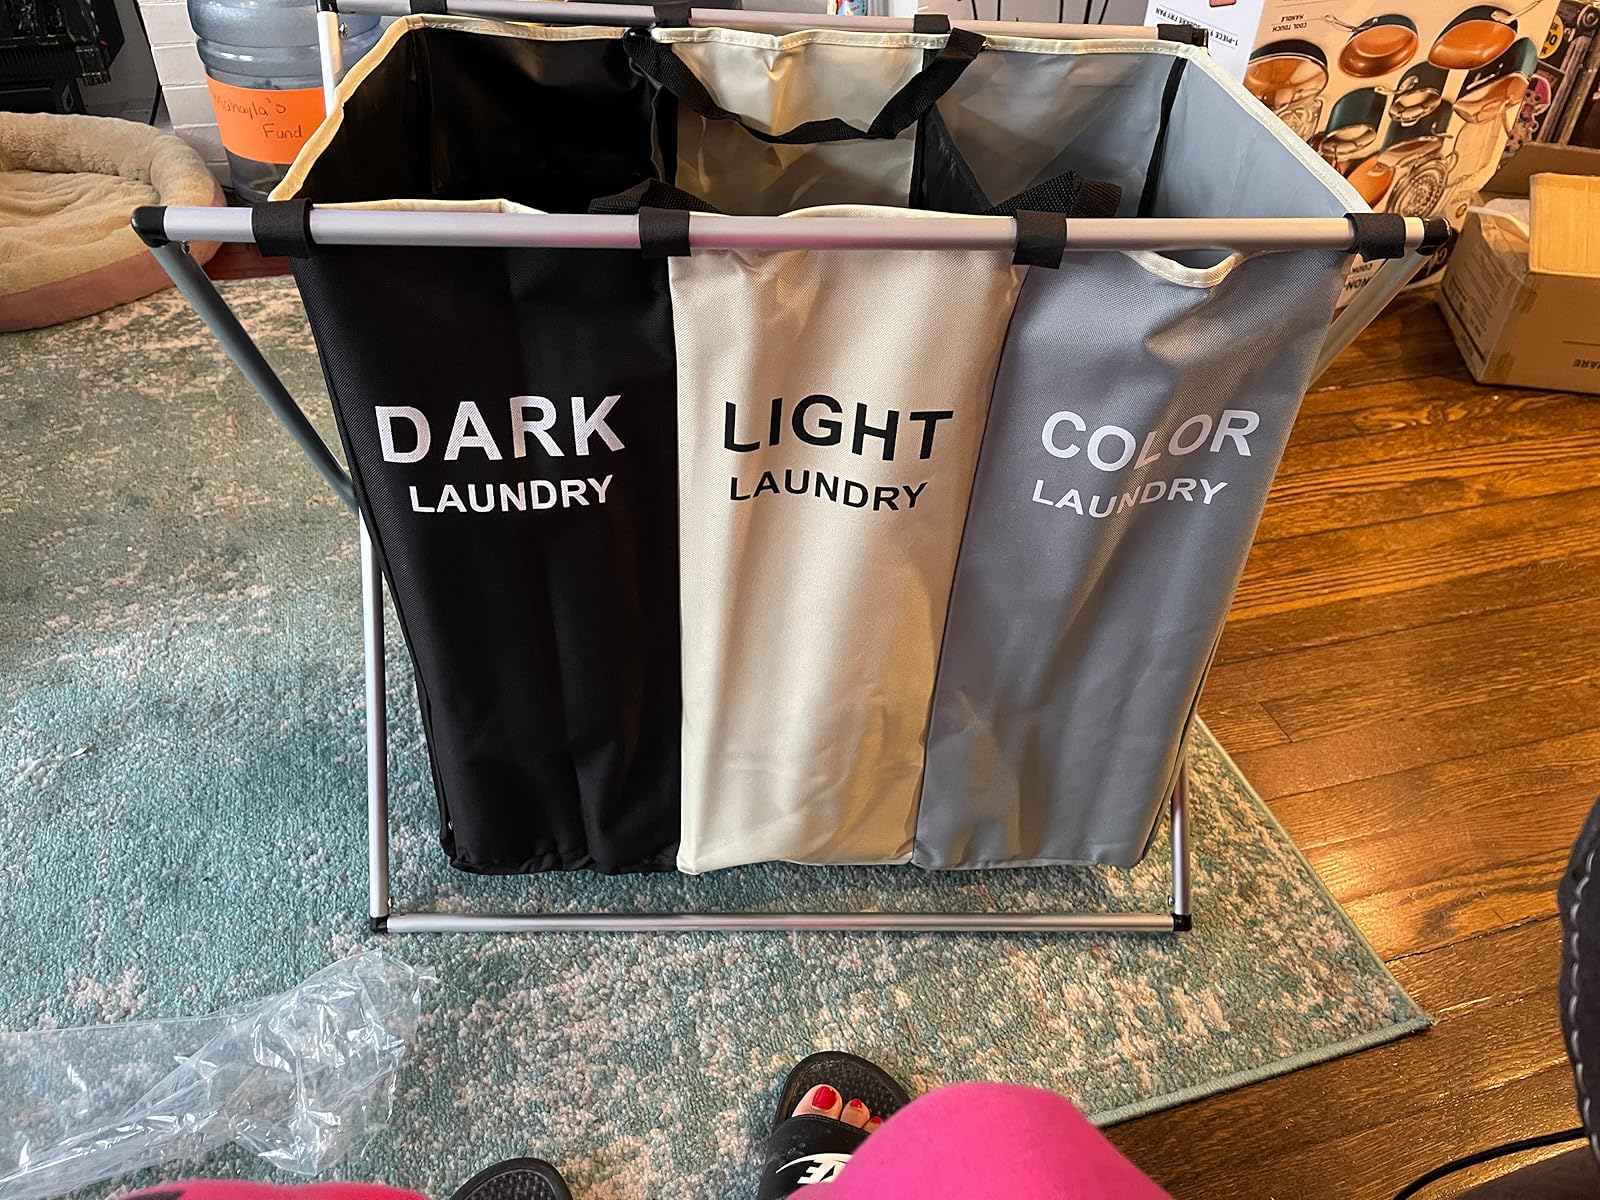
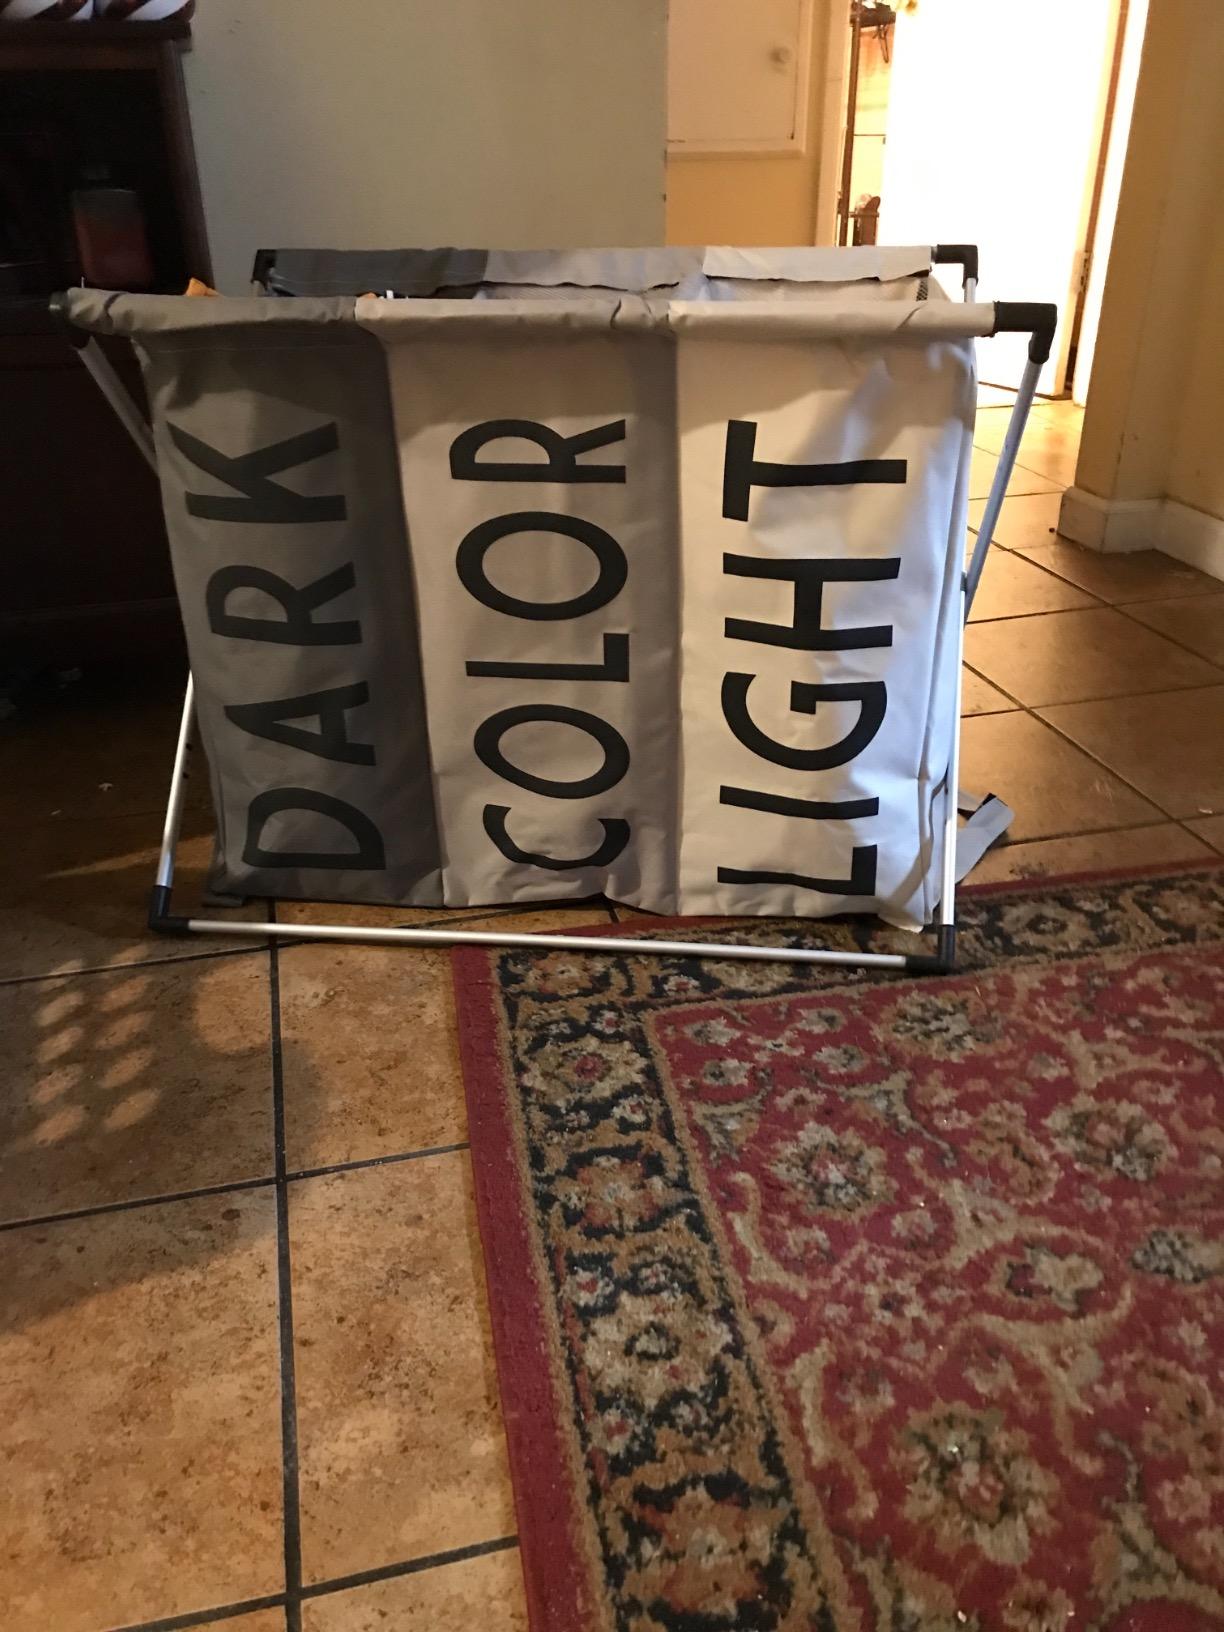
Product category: items_hamper
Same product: no